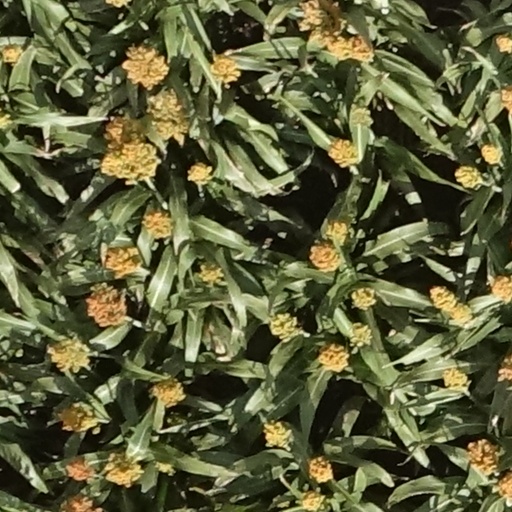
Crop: sorghum